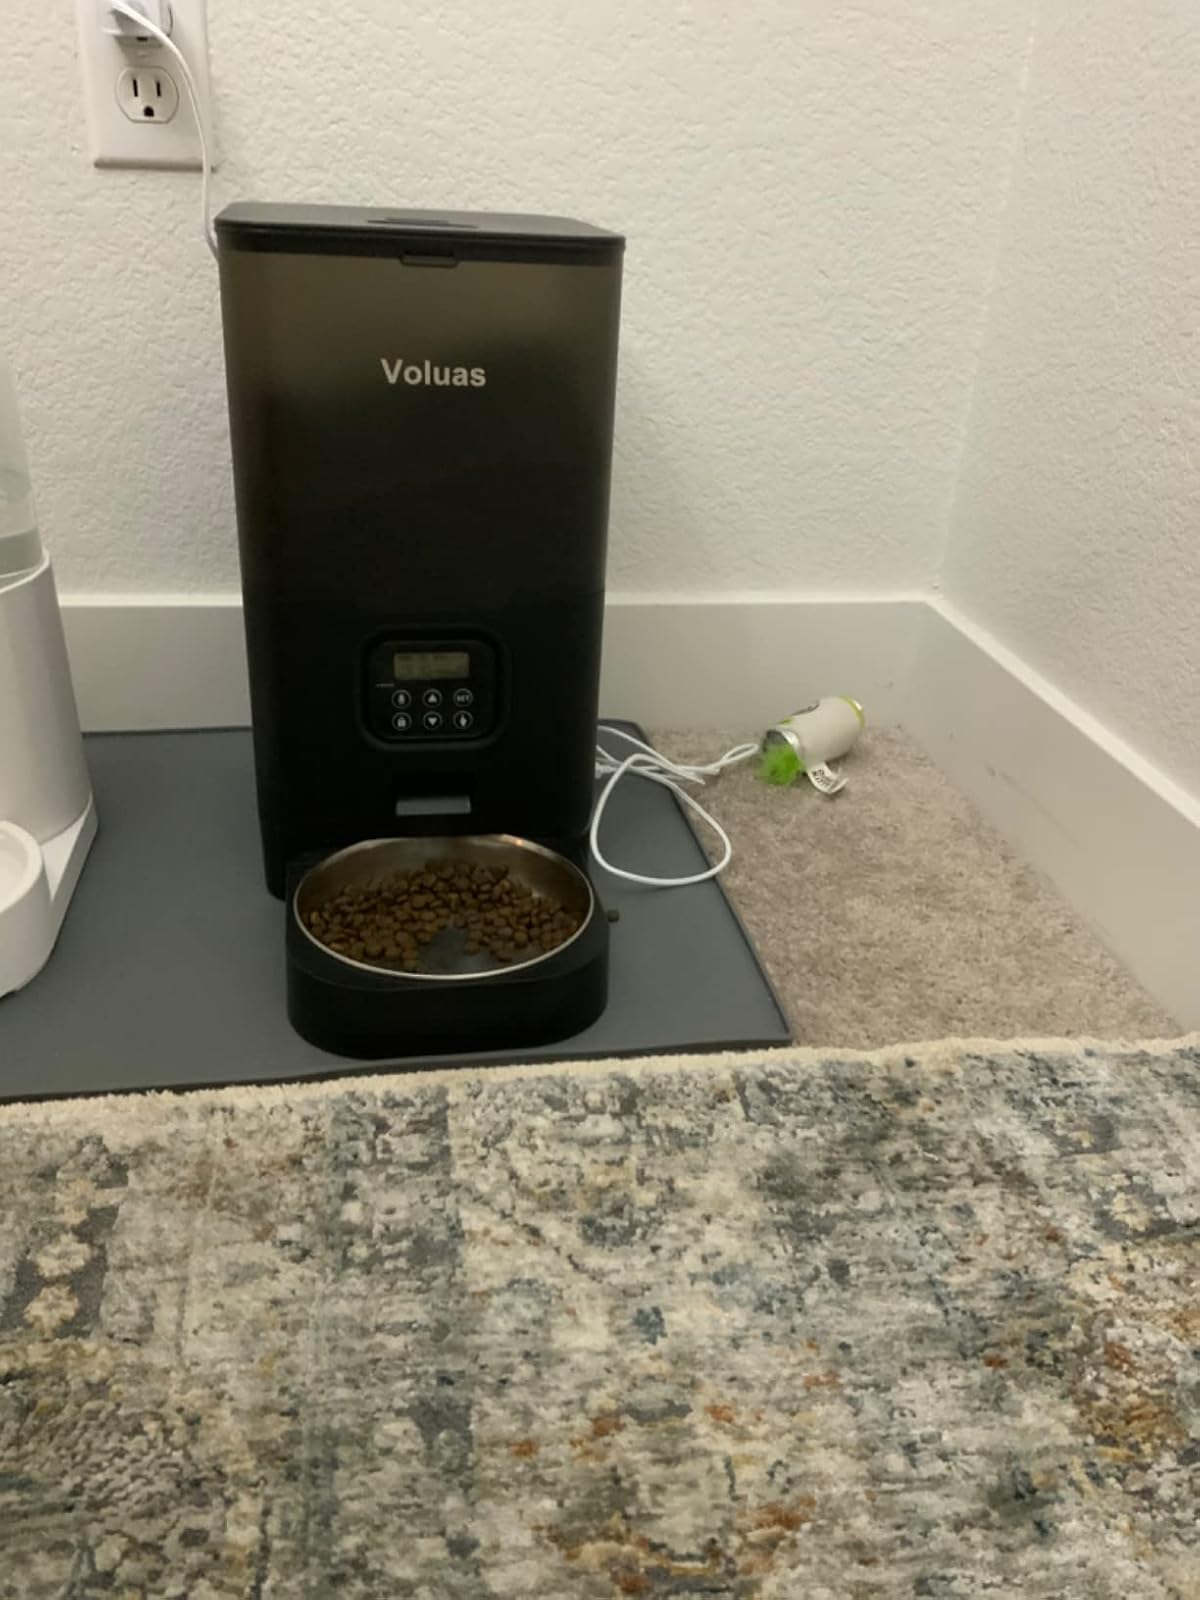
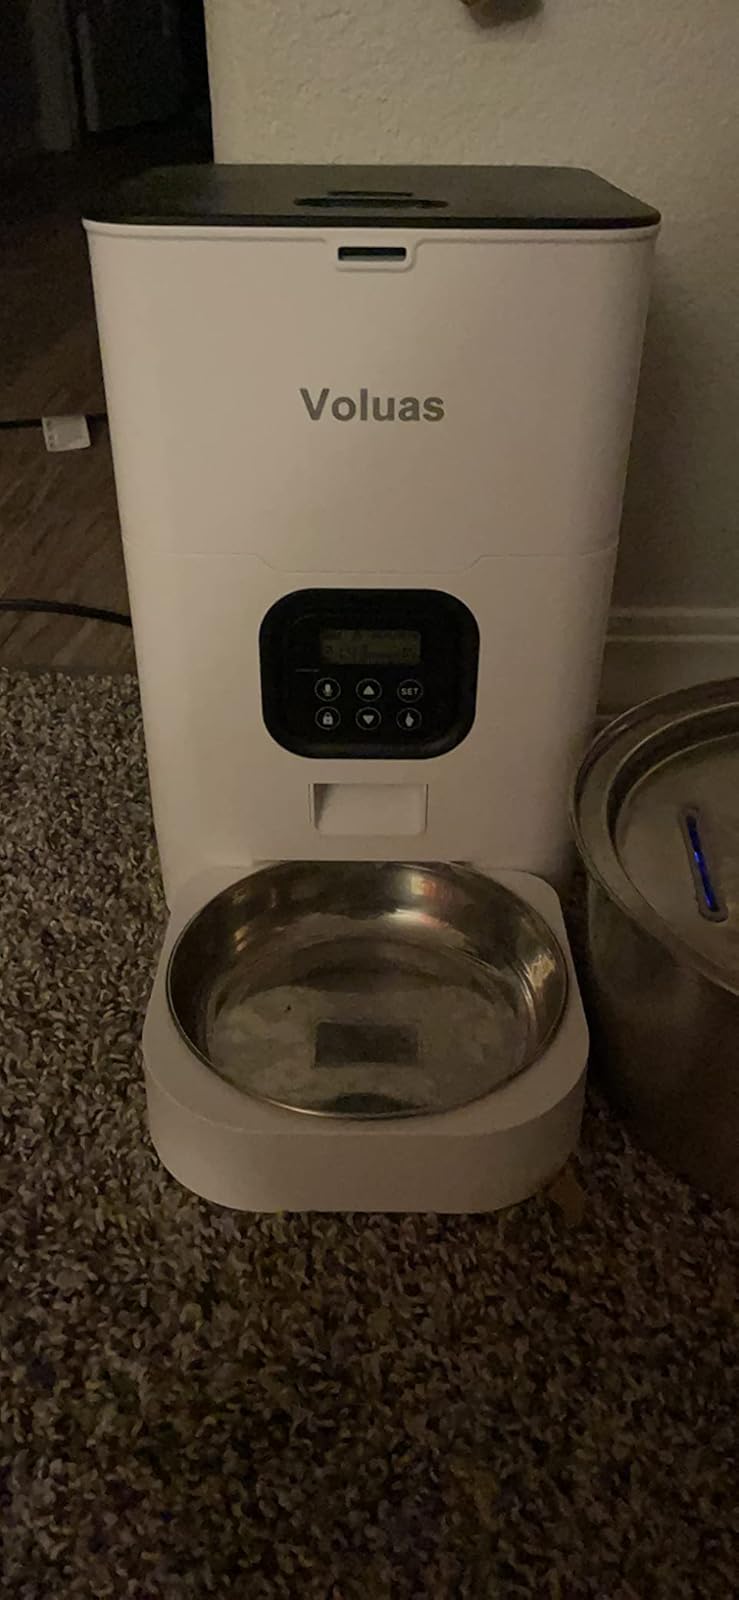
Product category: items_feeder
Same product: no